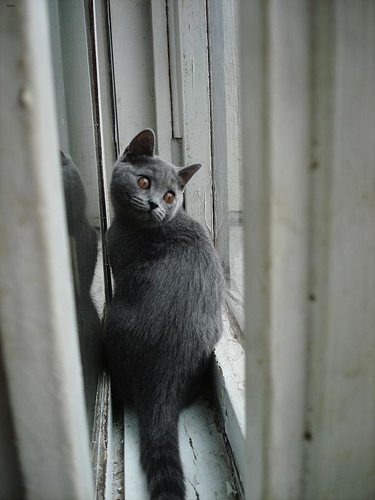
Animal: cat
Breed: British Shorthair